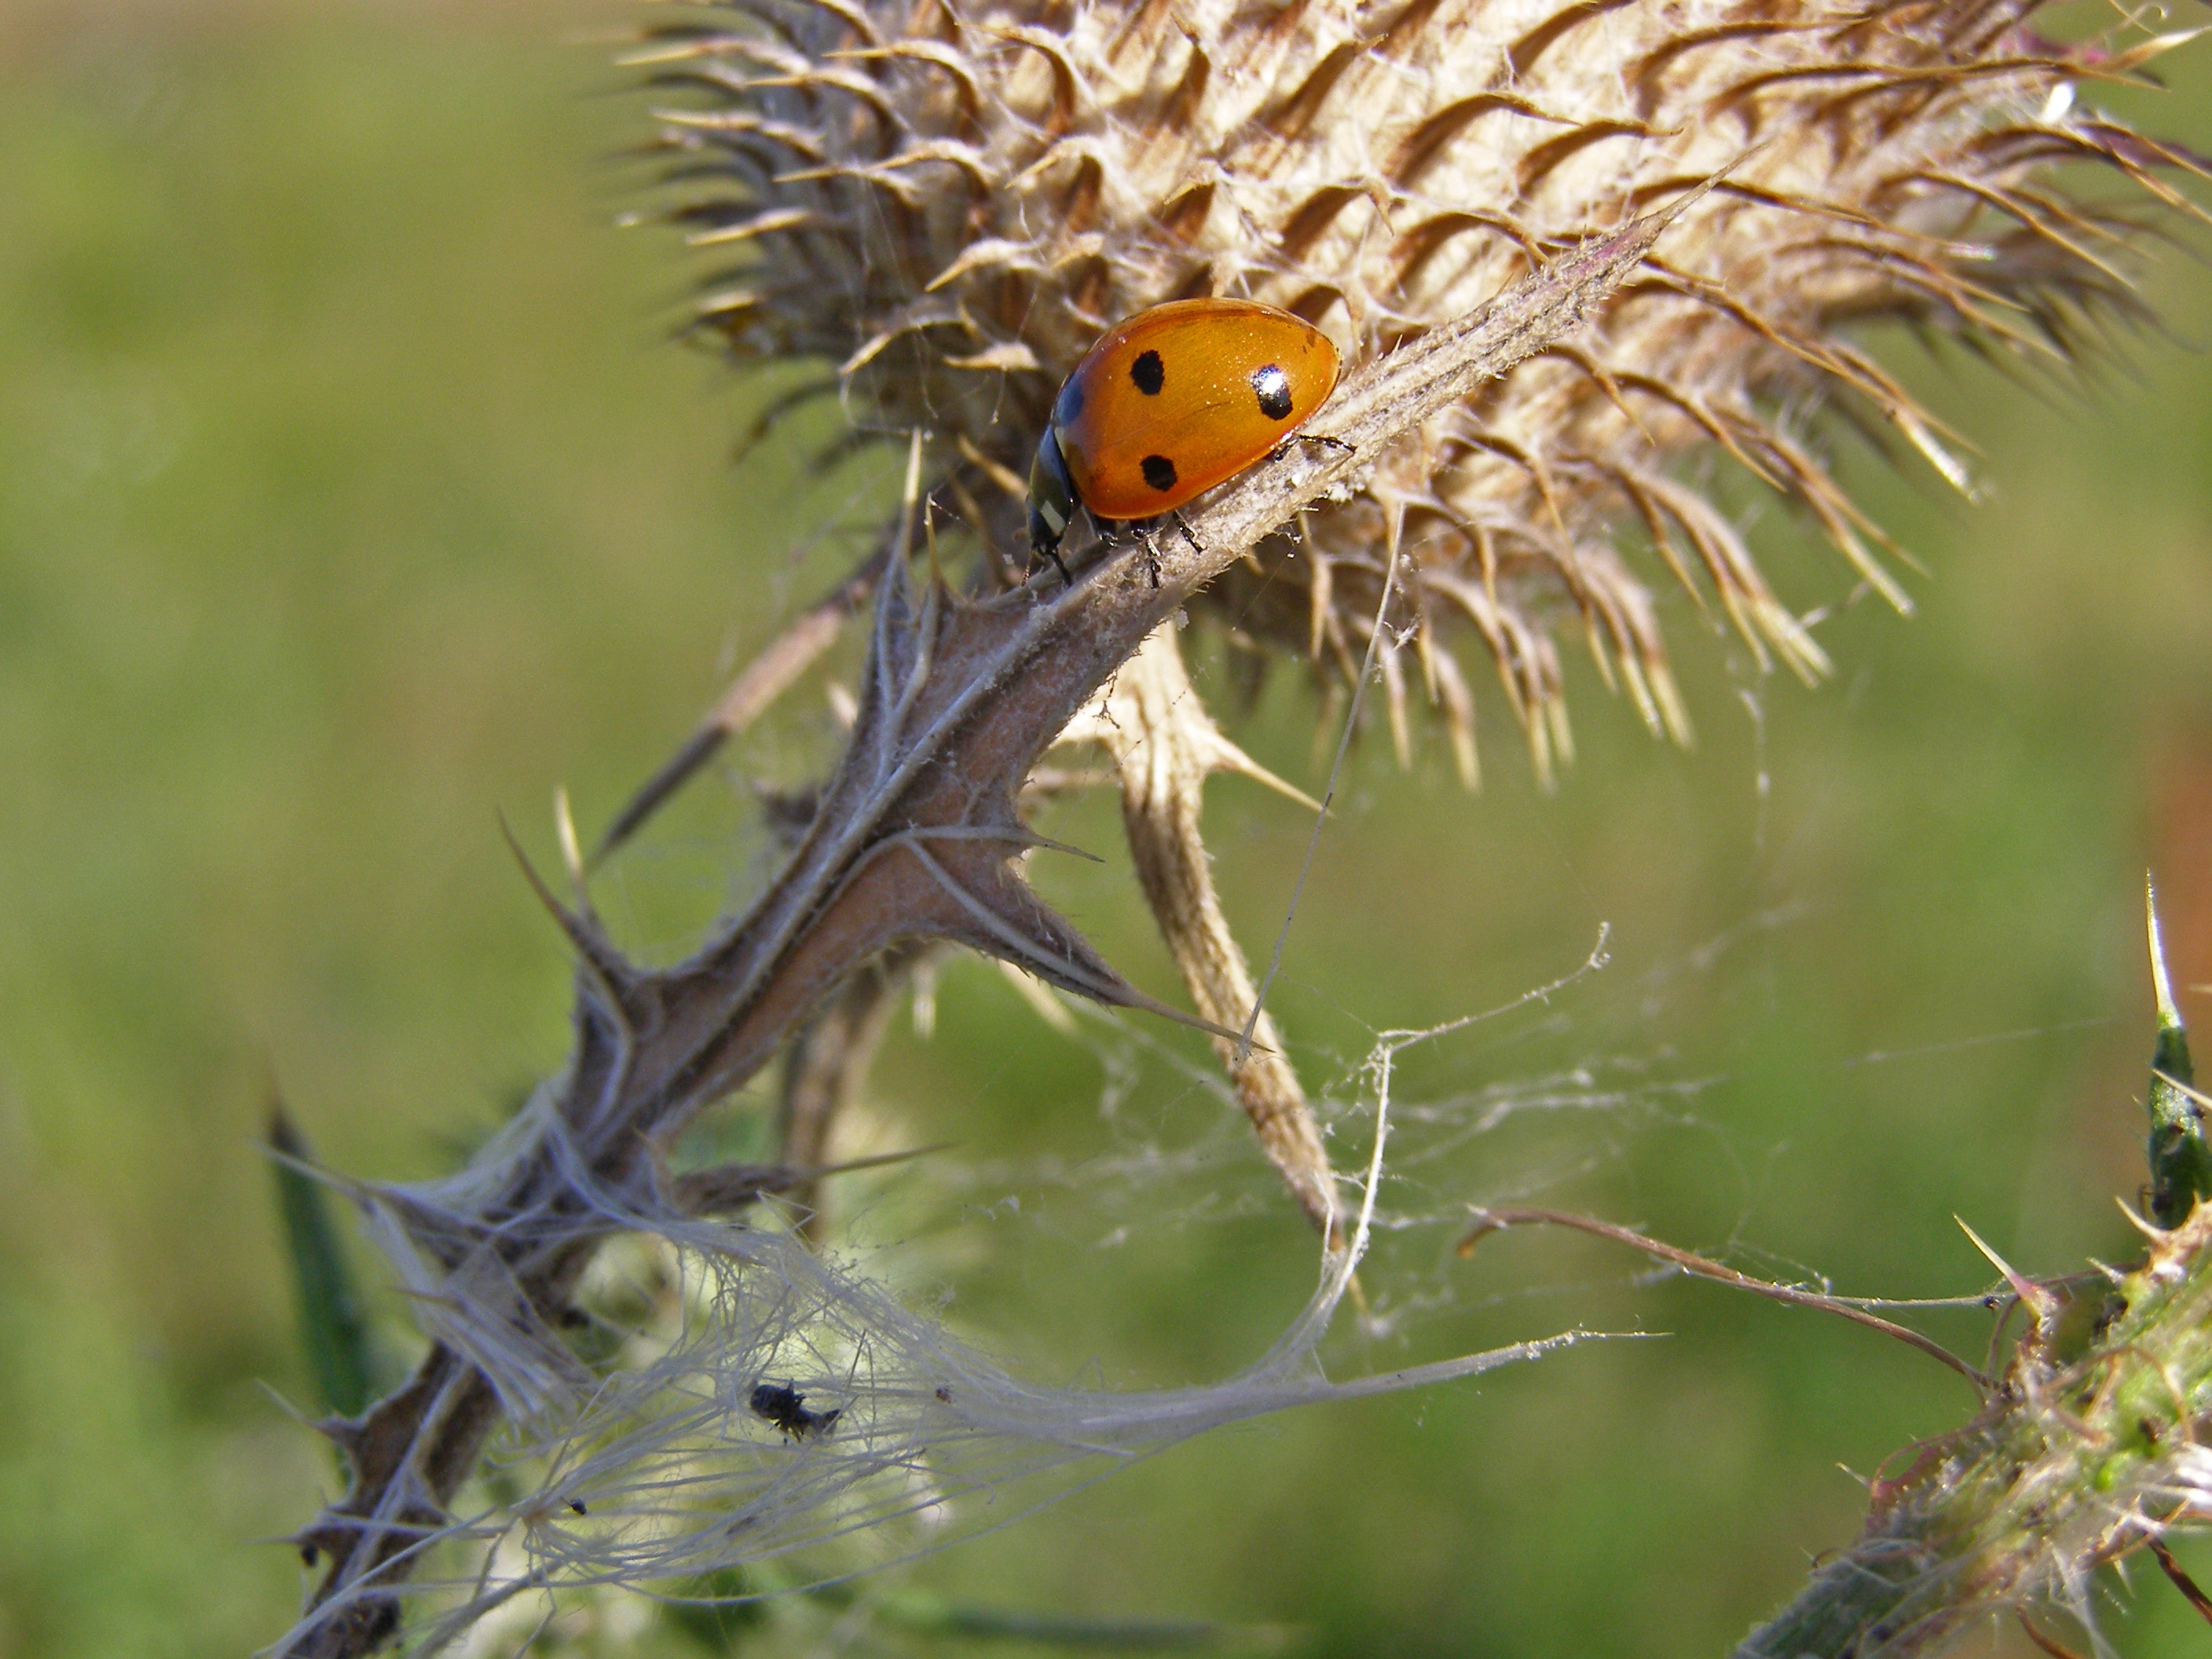
nature, branch, bird, plant, meadow, flower, summer, wildlife, insect, macro, ladybug, flora, fauna, invertebrate, close up, spikes, thistle, macro photography, flowering plant, daisy family, thistle flower, grass family, land plant, thorns spines and prickles, septempunctata